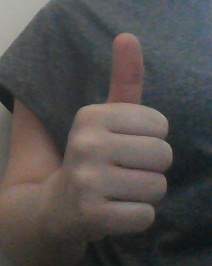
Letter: aleff